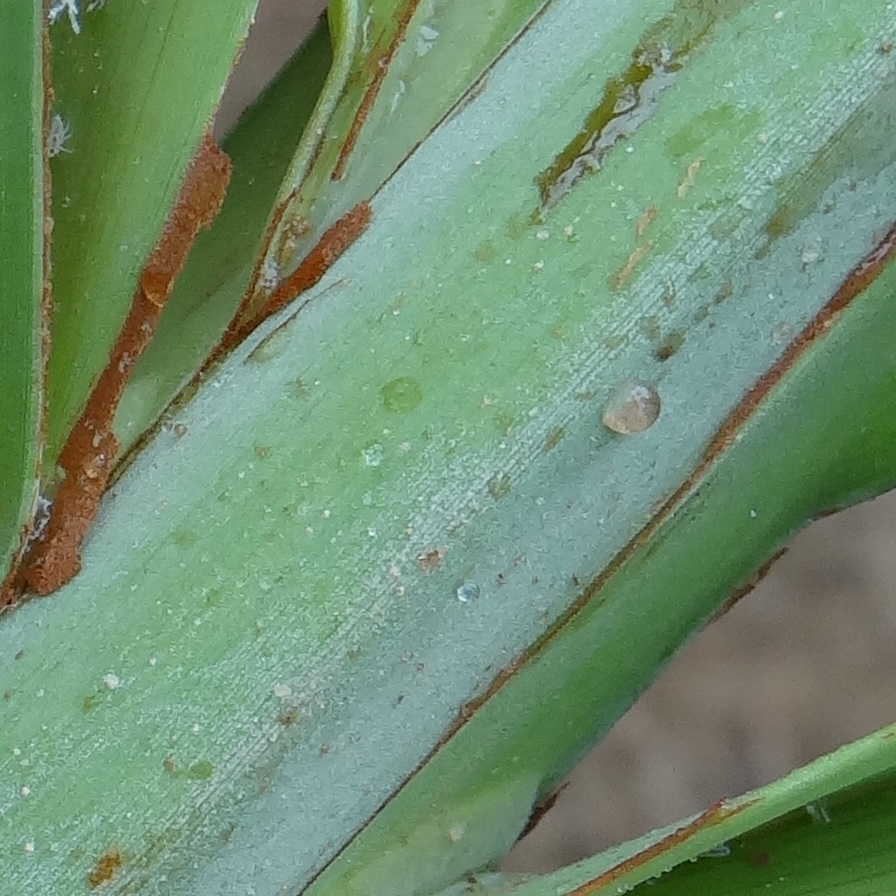
Label: Dubas